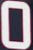
Number: 0